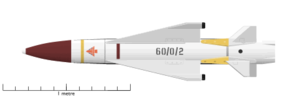
Le Sea Wolf est un missile surface-air développé à partir de 1968 pour la Royal Navy par British Aircraft Corporation, intégré à British Aerospace en 1977 puis aujourd'hui à MBDA.